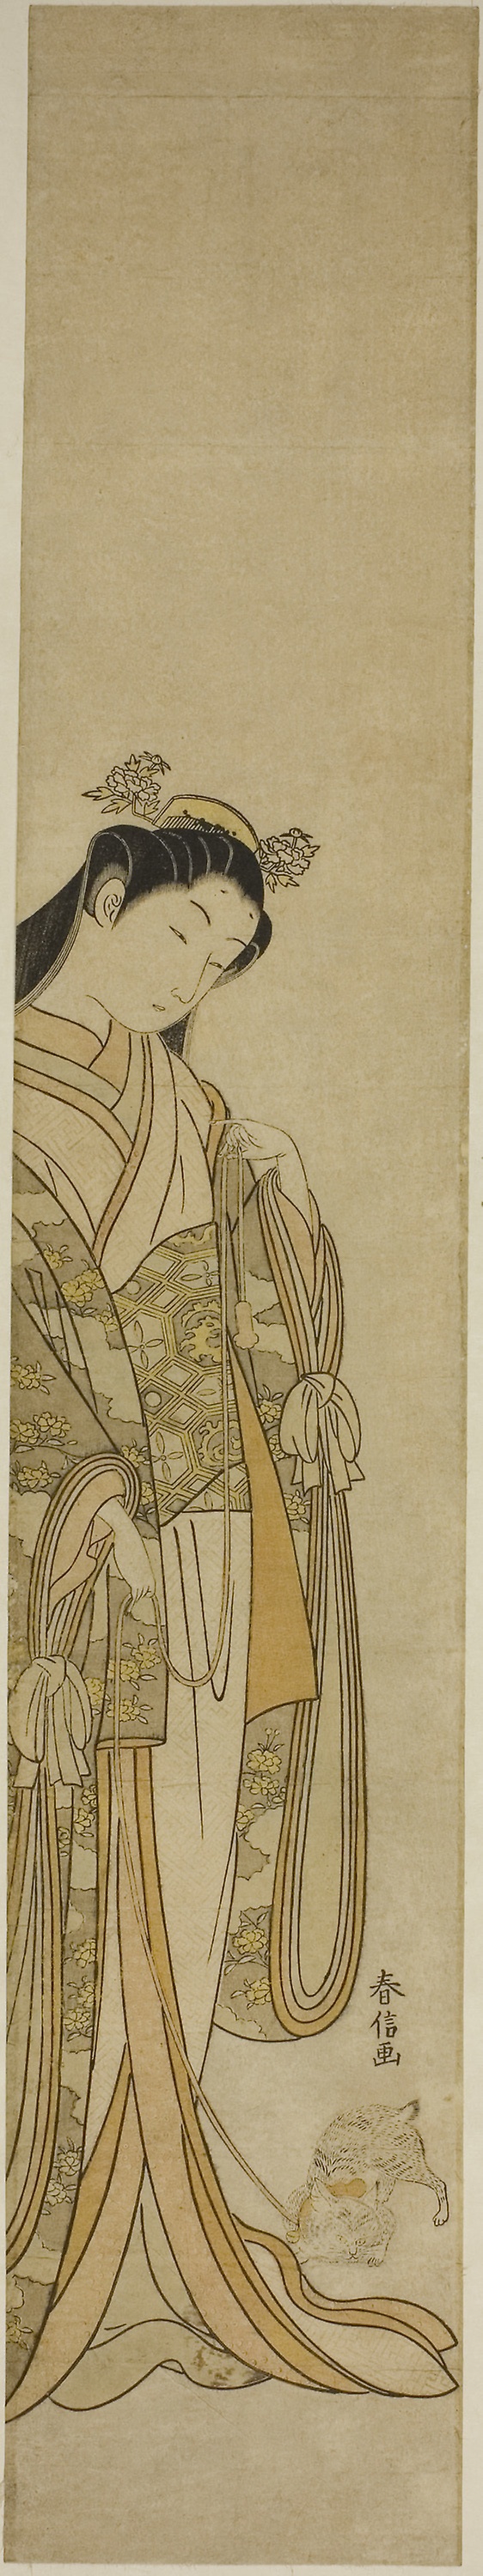
drawing, art, illustration, sketch, fashion illustration, fictional character, plant, long hair, visual arts, costume design, artwork, style, painting